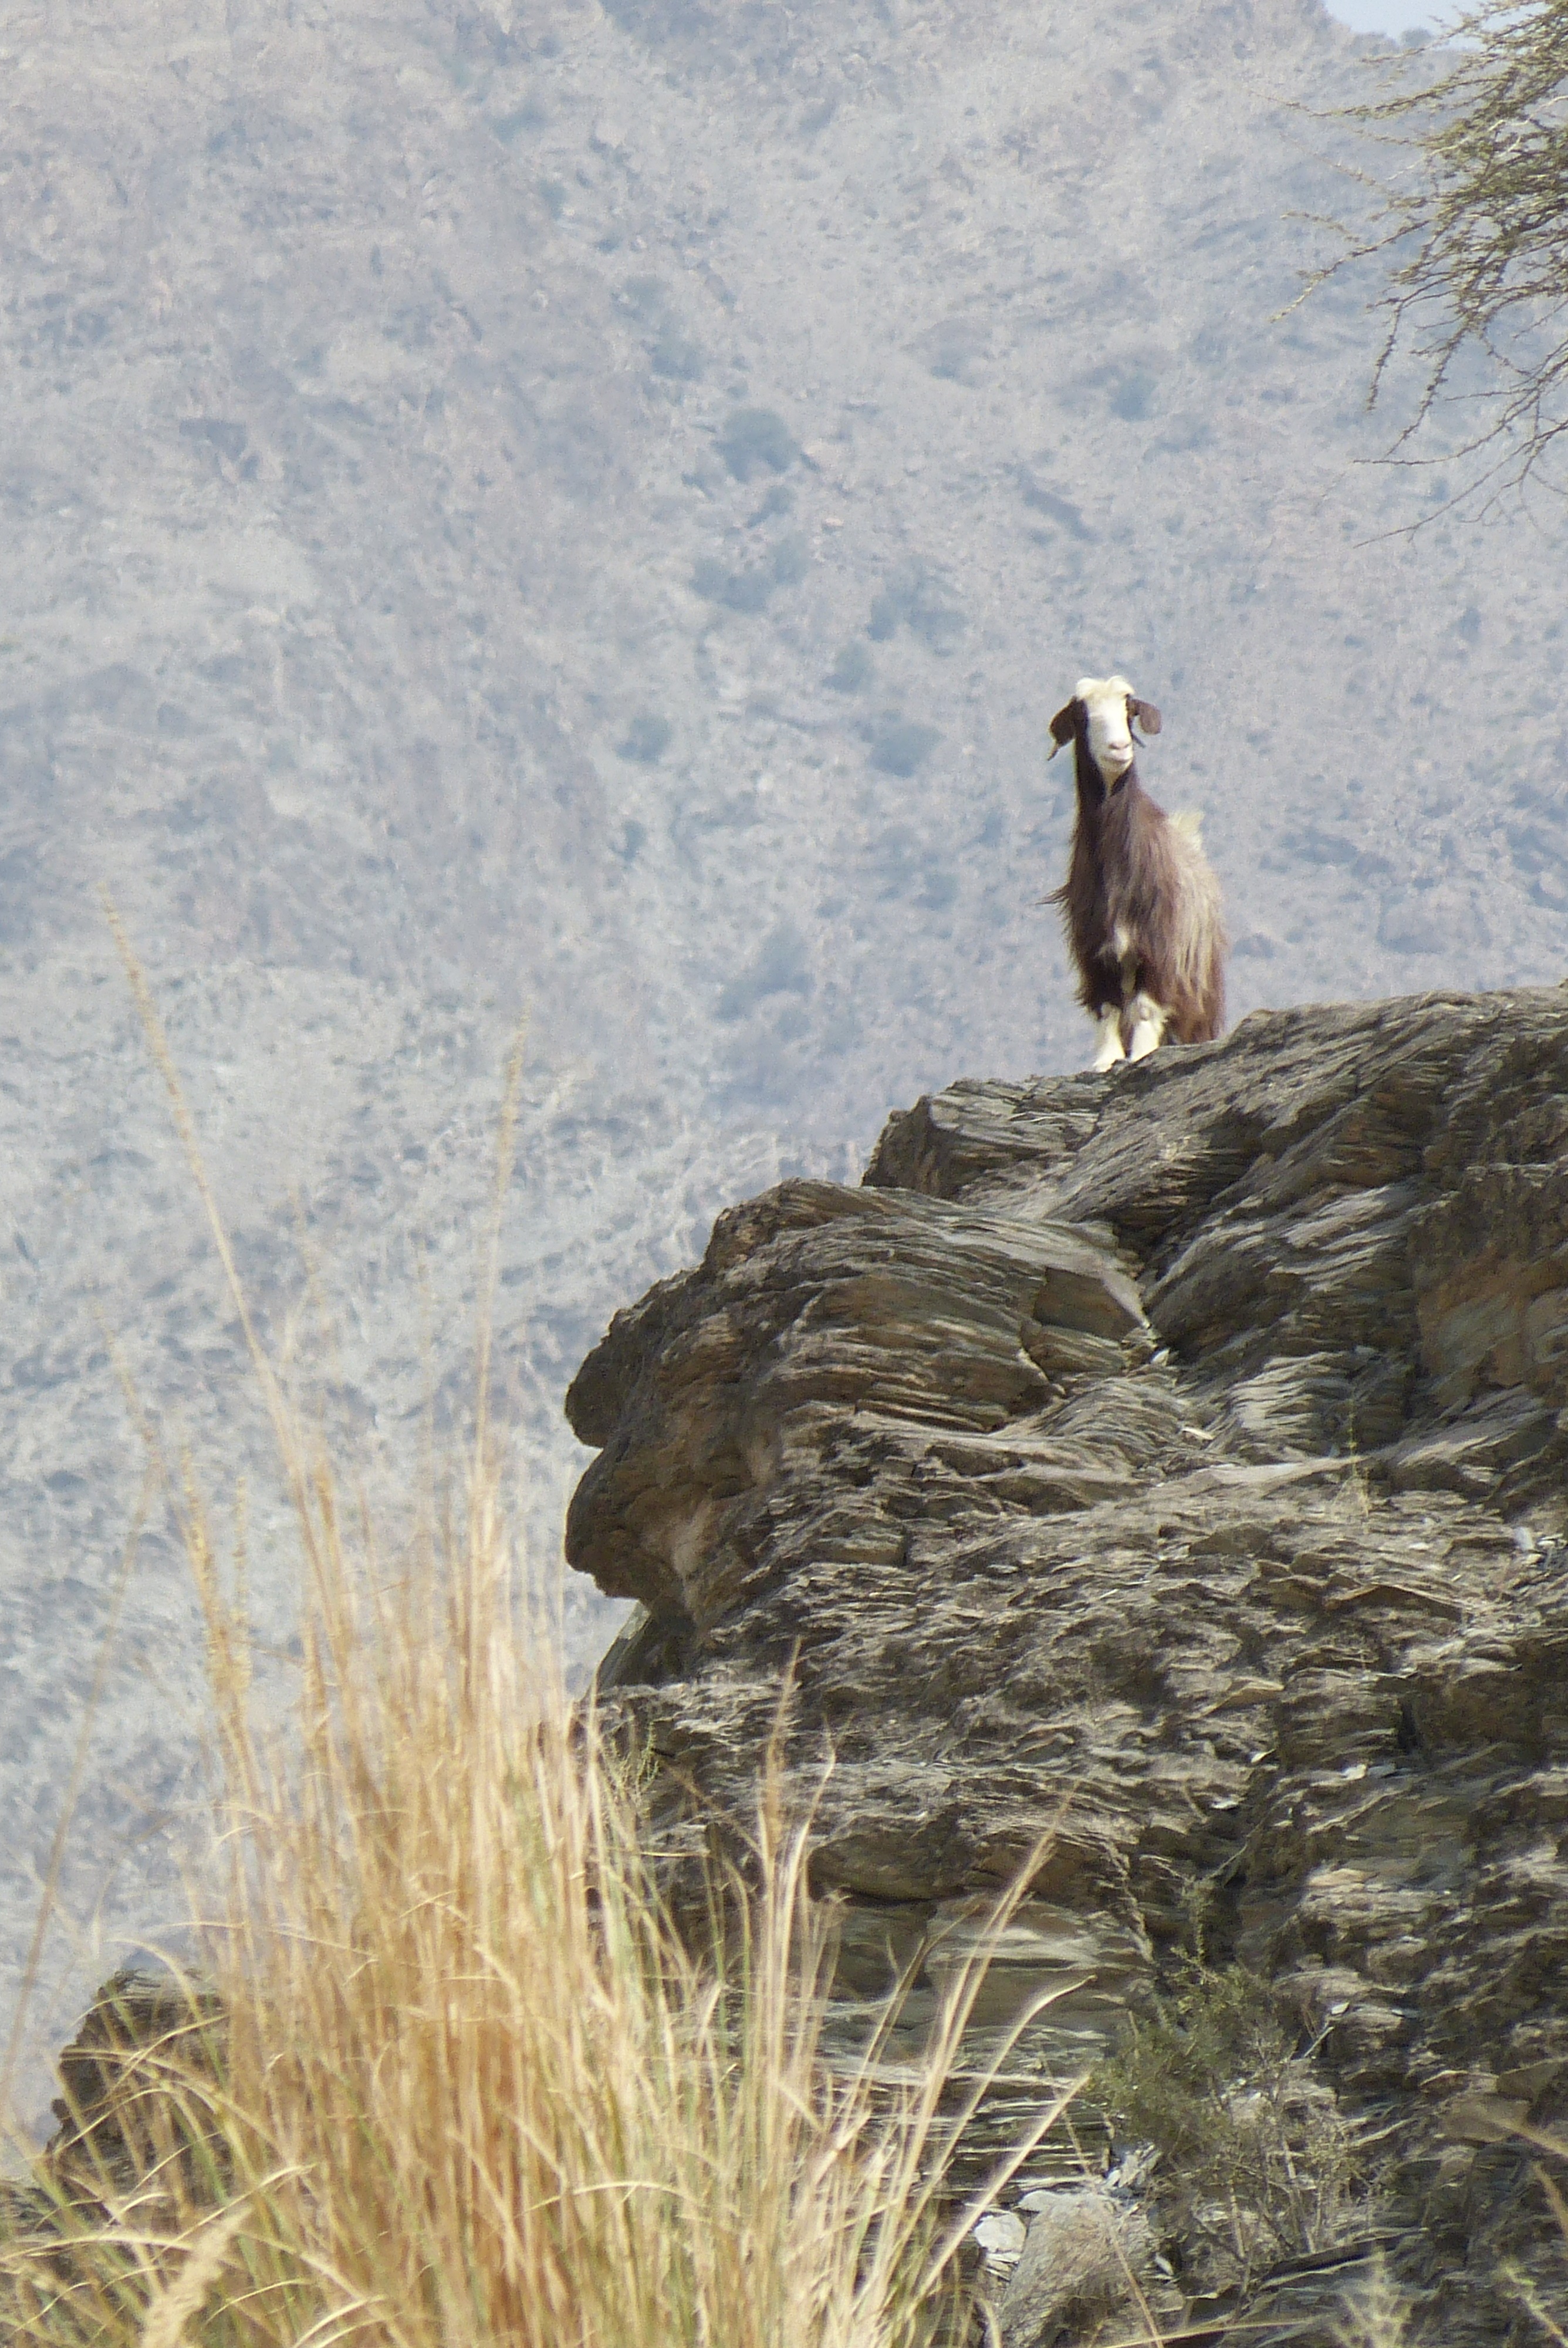
wilderness, wildlife, goat, fauna, oman, wadi